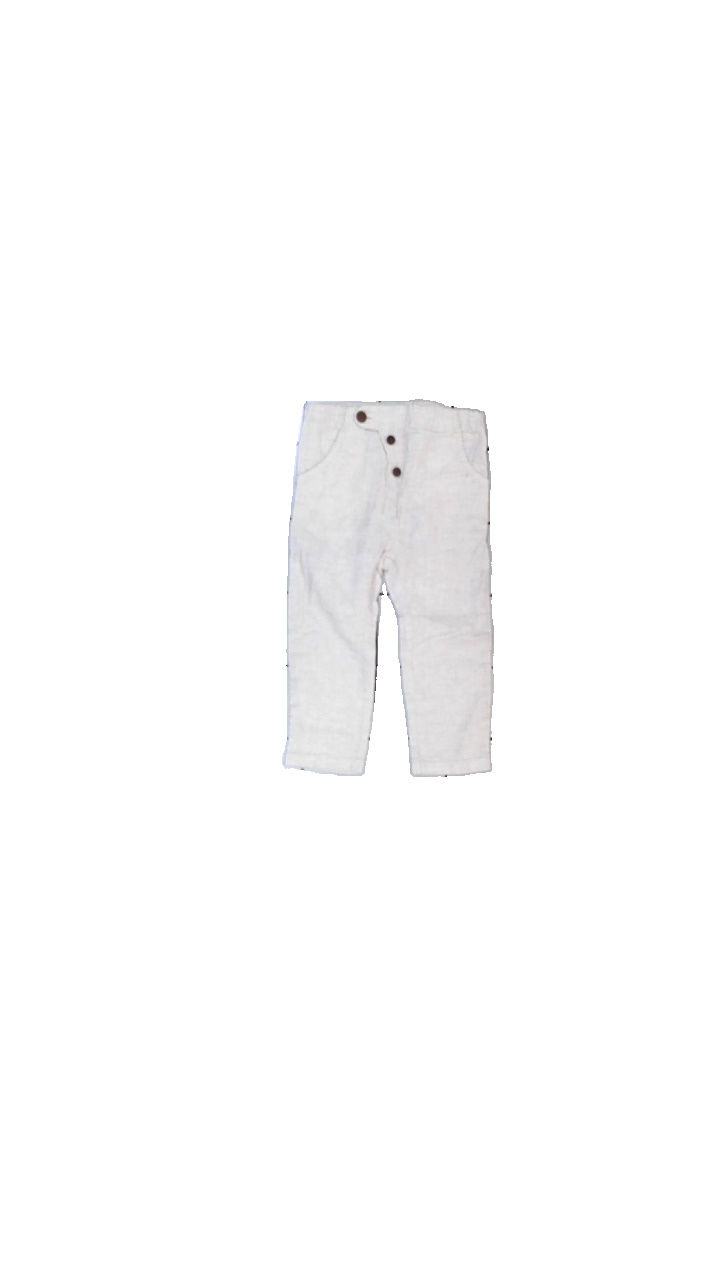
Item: Trousers (Children)
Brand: Lupilu
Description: Randiga byxor med bruna knappar
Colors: Beige, Brown
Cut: Tight
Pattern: Striped
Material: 100% bomull
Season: All
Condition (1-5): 4
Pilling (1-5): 5
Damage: smuts fläckar
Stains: Minor
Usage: Export
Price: <50